Question: Please indicate a possible affordance area of baseball_bat that can be used for holding
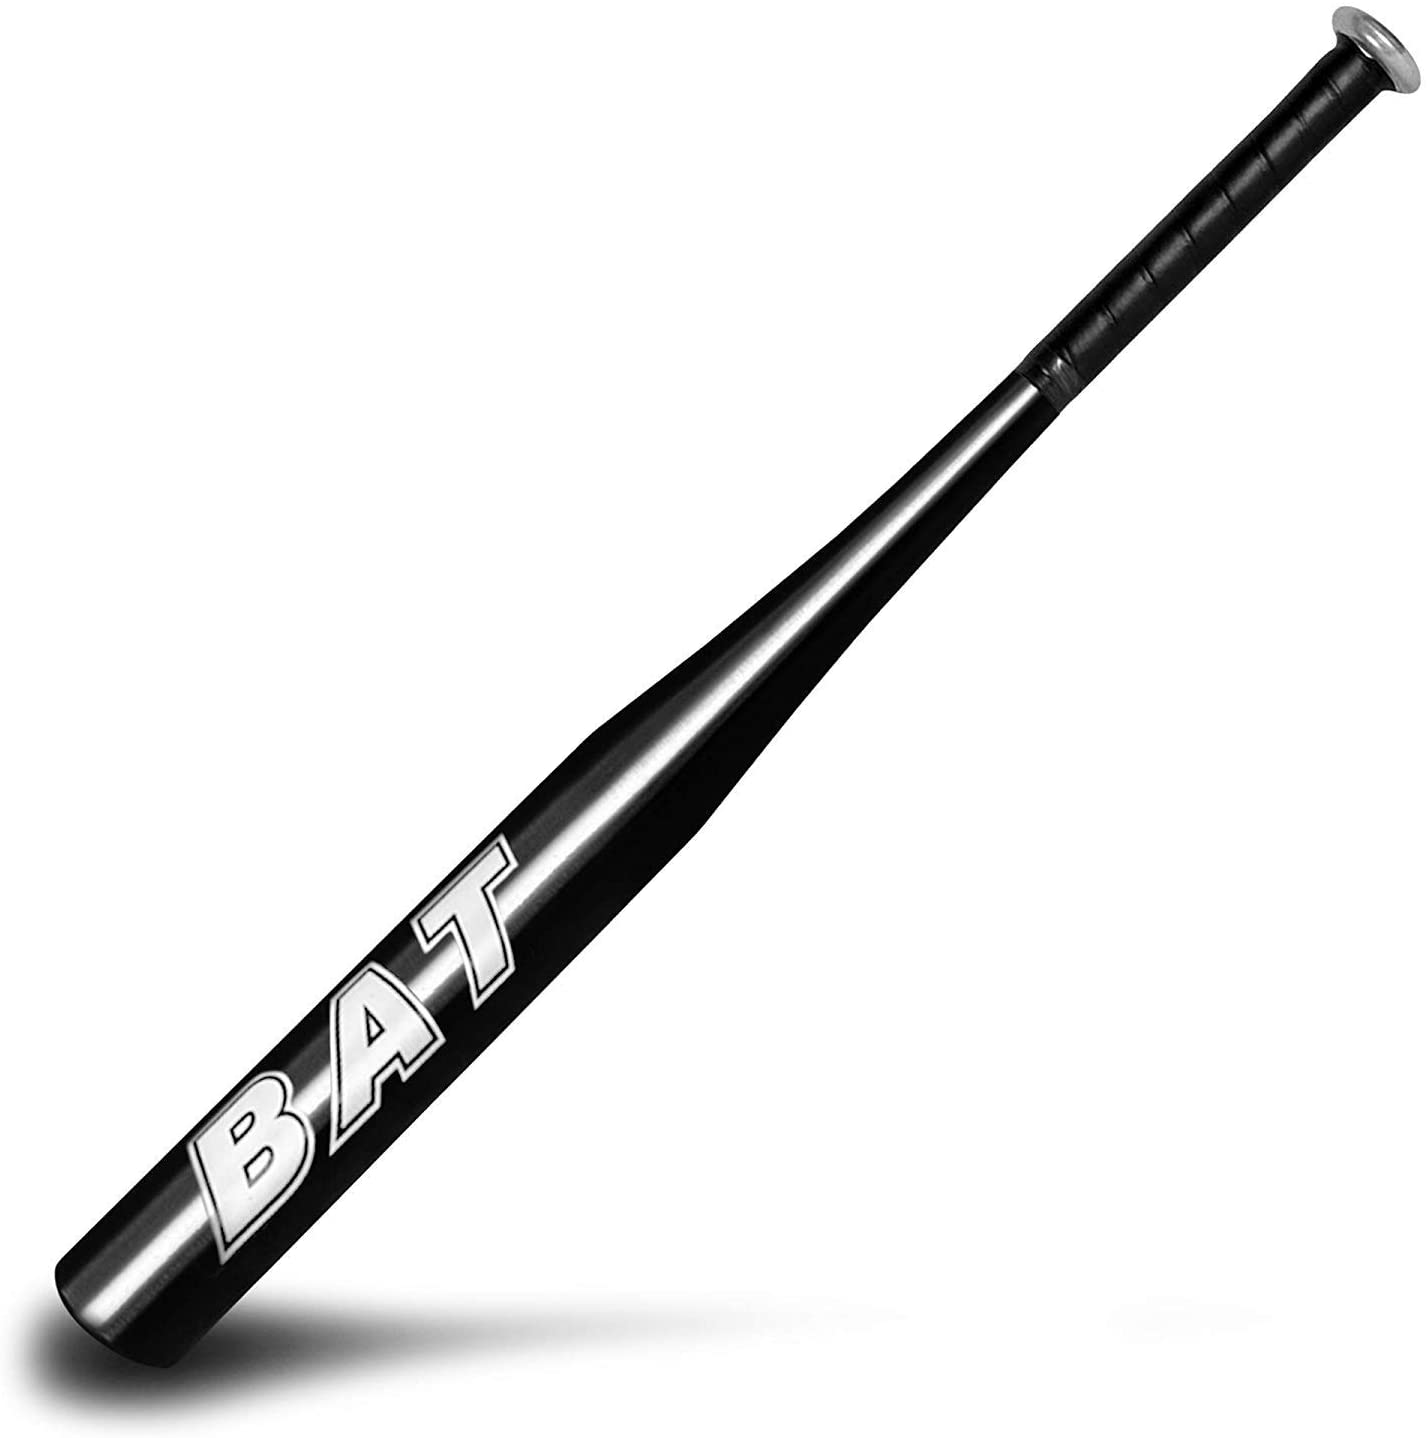
Answer: [1023.19, 34.651, 1393.518, 407.145]